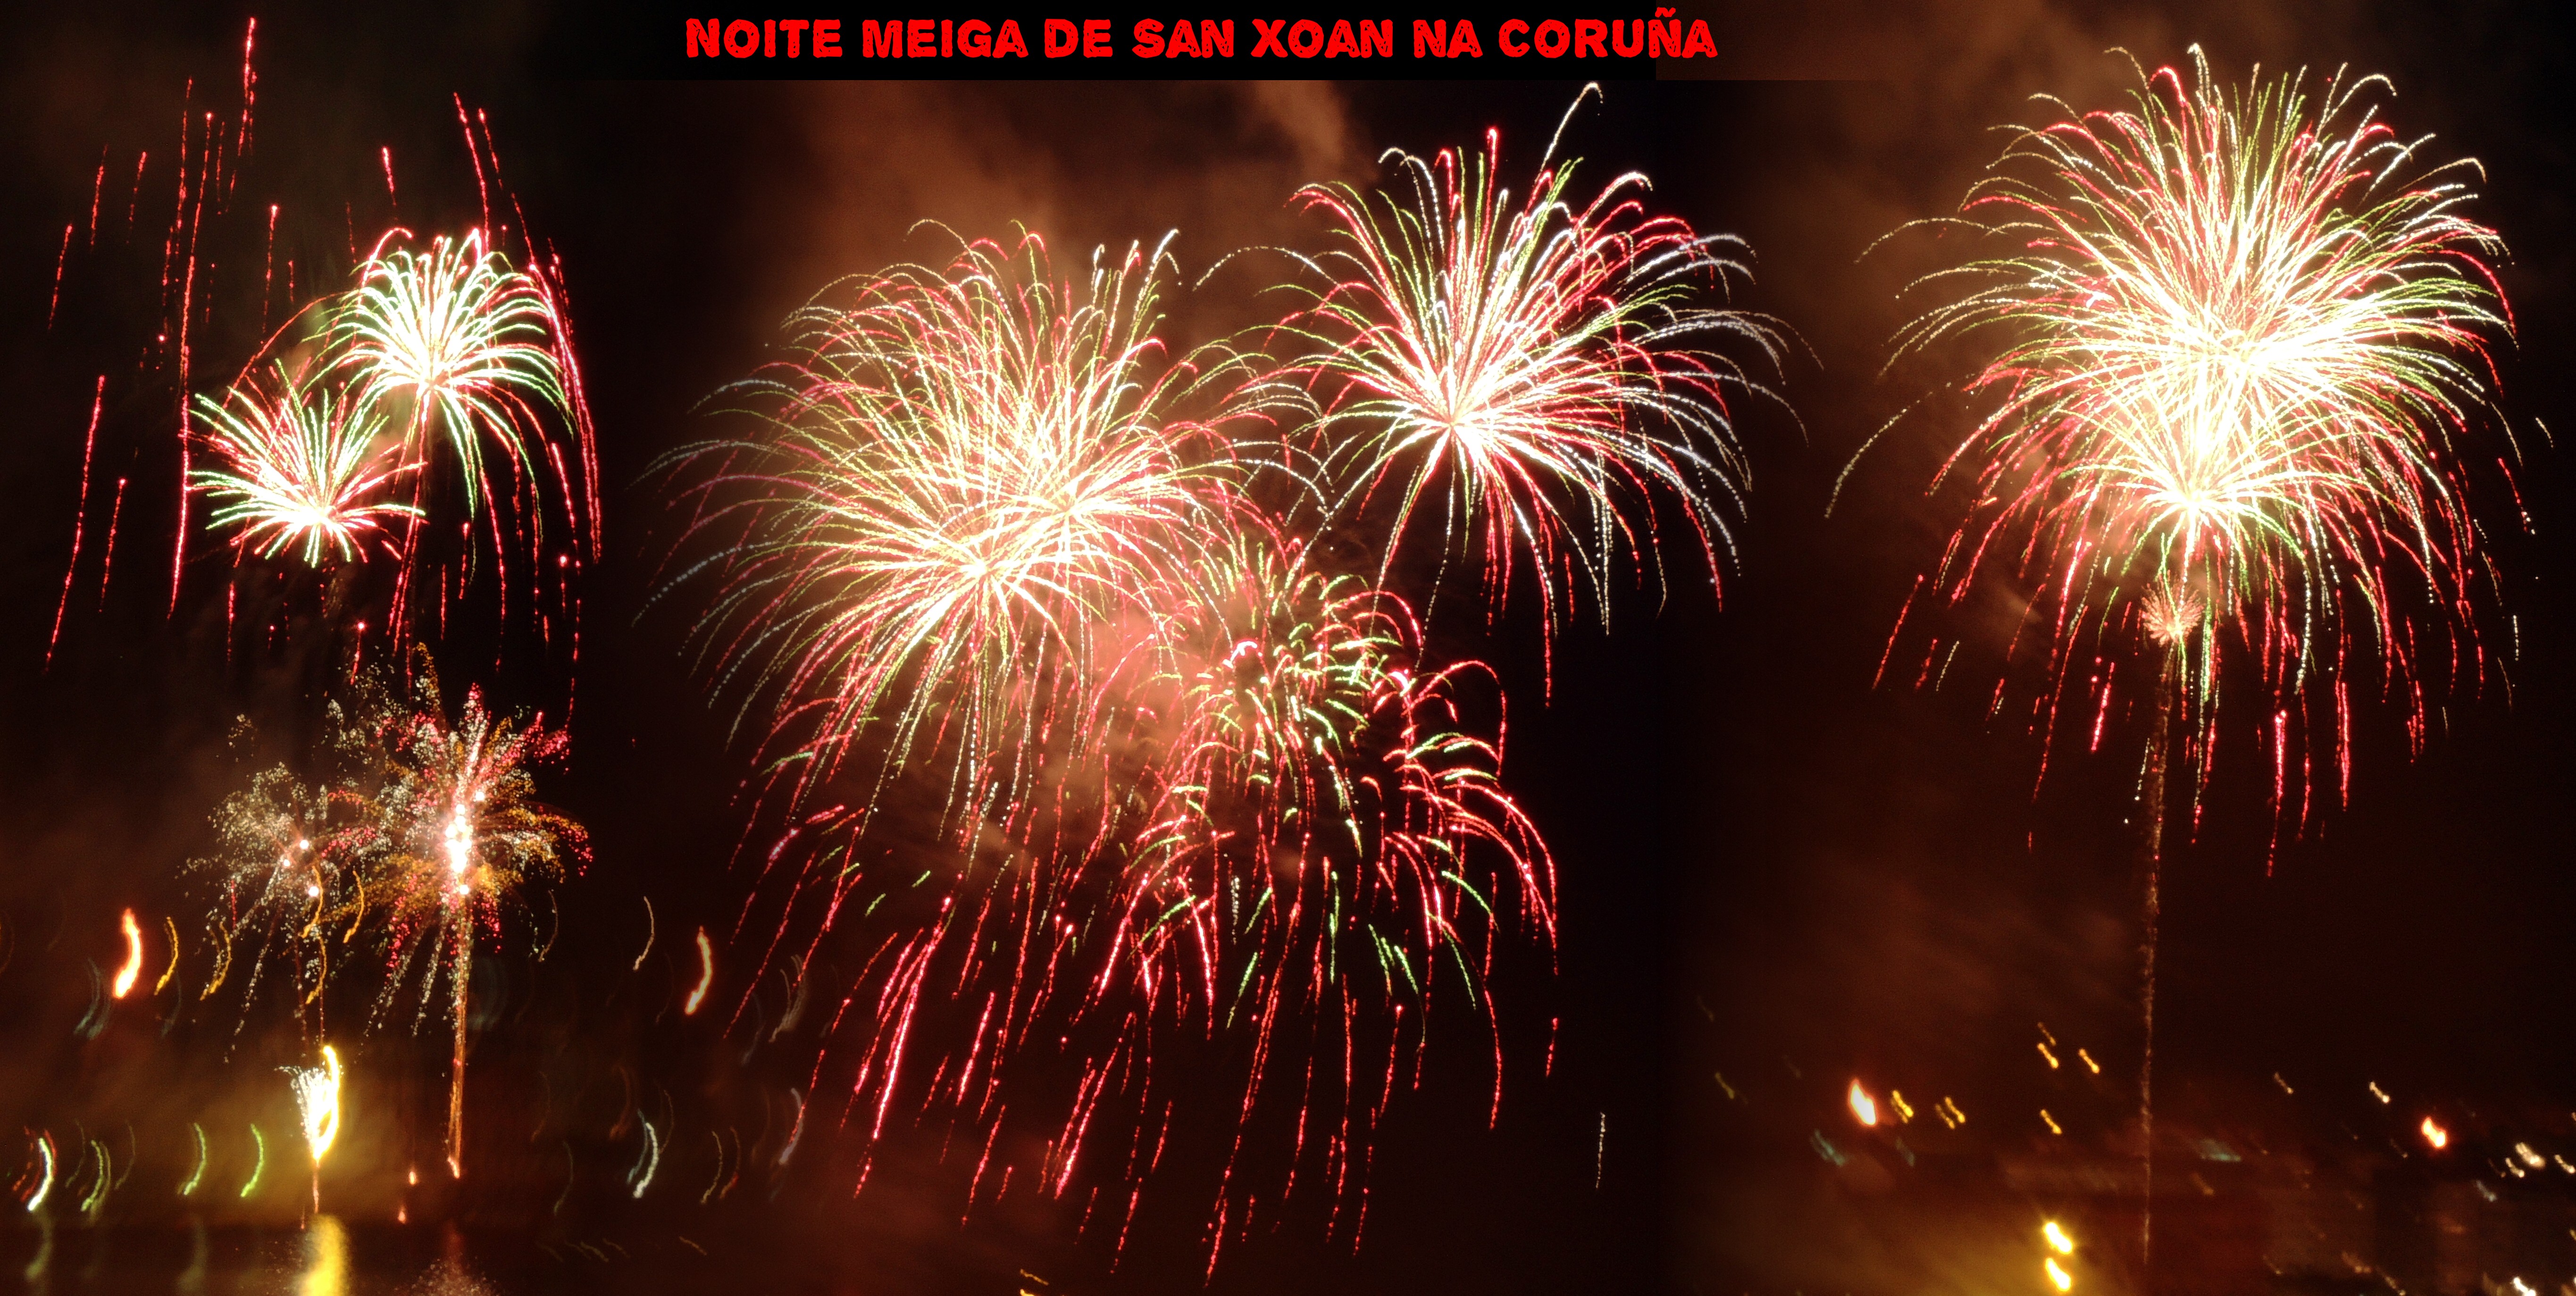
recreation, new year, fireworks, event, outdoor recreation